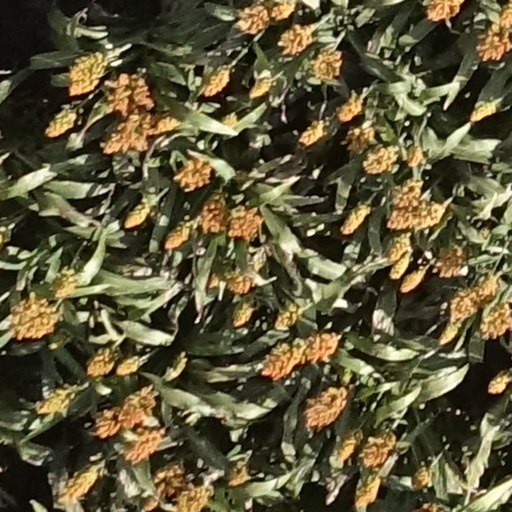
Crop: sorghum